Ajita Srivastava

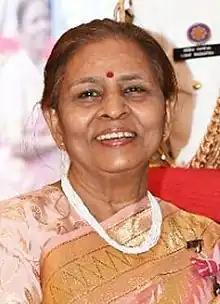
Srivastava in 2022

Ajita Srivastava is an Indian singer, educationist and a social worker. Srivastava is known for popularizing and promoting the Kajari folk songs, a popular form of folk music from Mirzapur and the surrounding region. She was awarded Padma Shri in 2022 by the Government of India for her contributions in the field of arts.